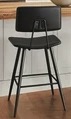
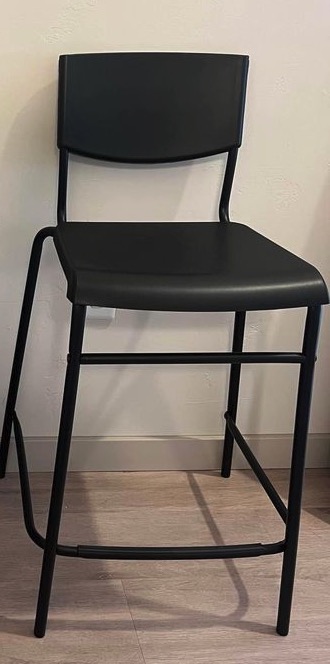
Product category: stool
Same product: no